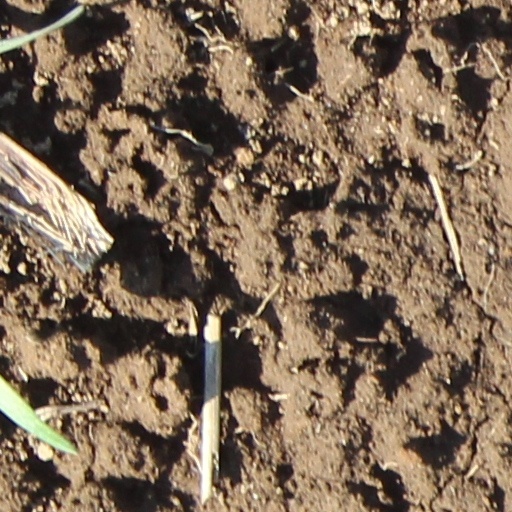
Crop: wheat